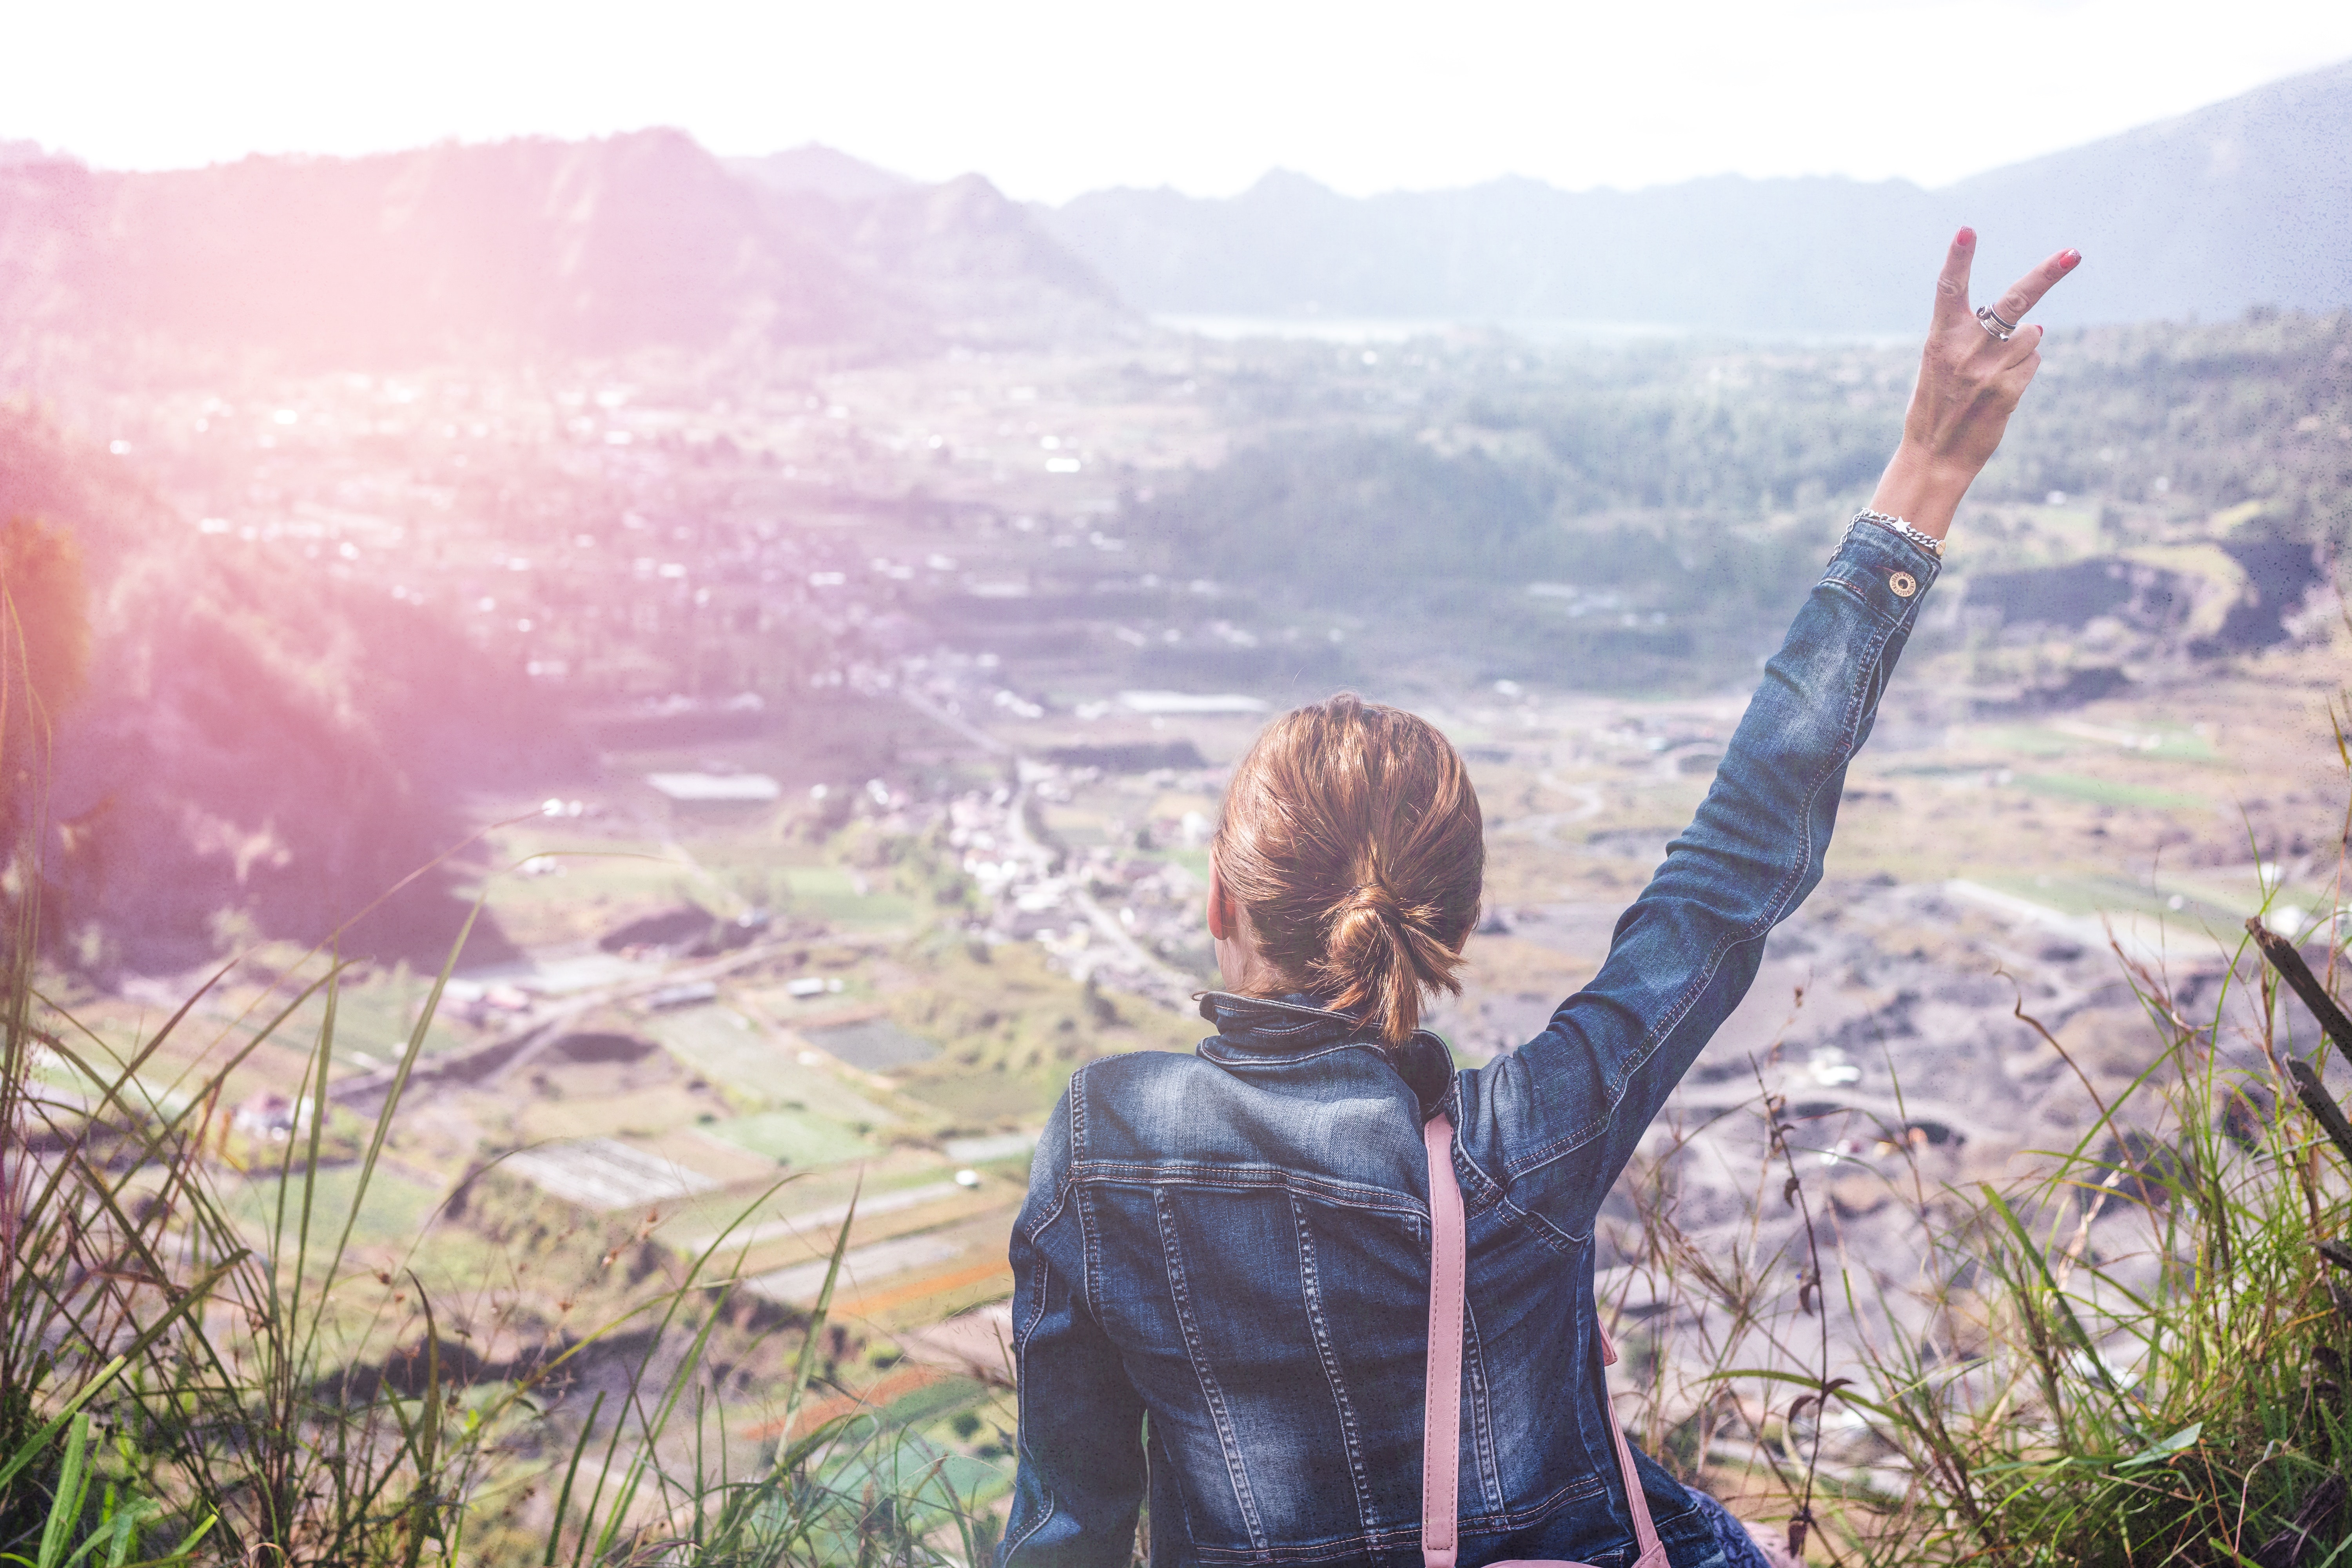
sky, atmospheric phenomenon, mountain, sunlight, outerwear, tree, photography, headgear, jacket, hill, landscape, screenshot, travel, plant, valley, happy, mountain range, tourism